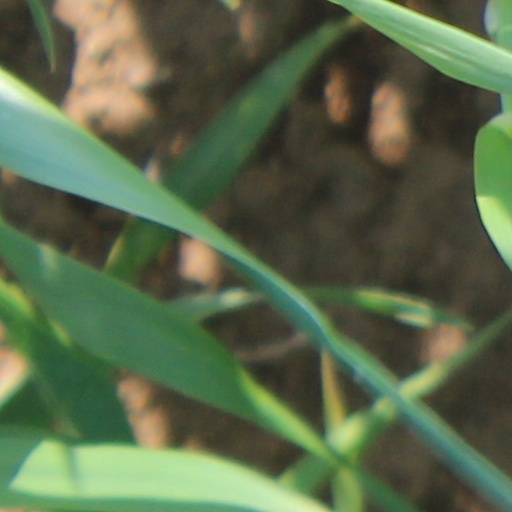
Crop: wheat